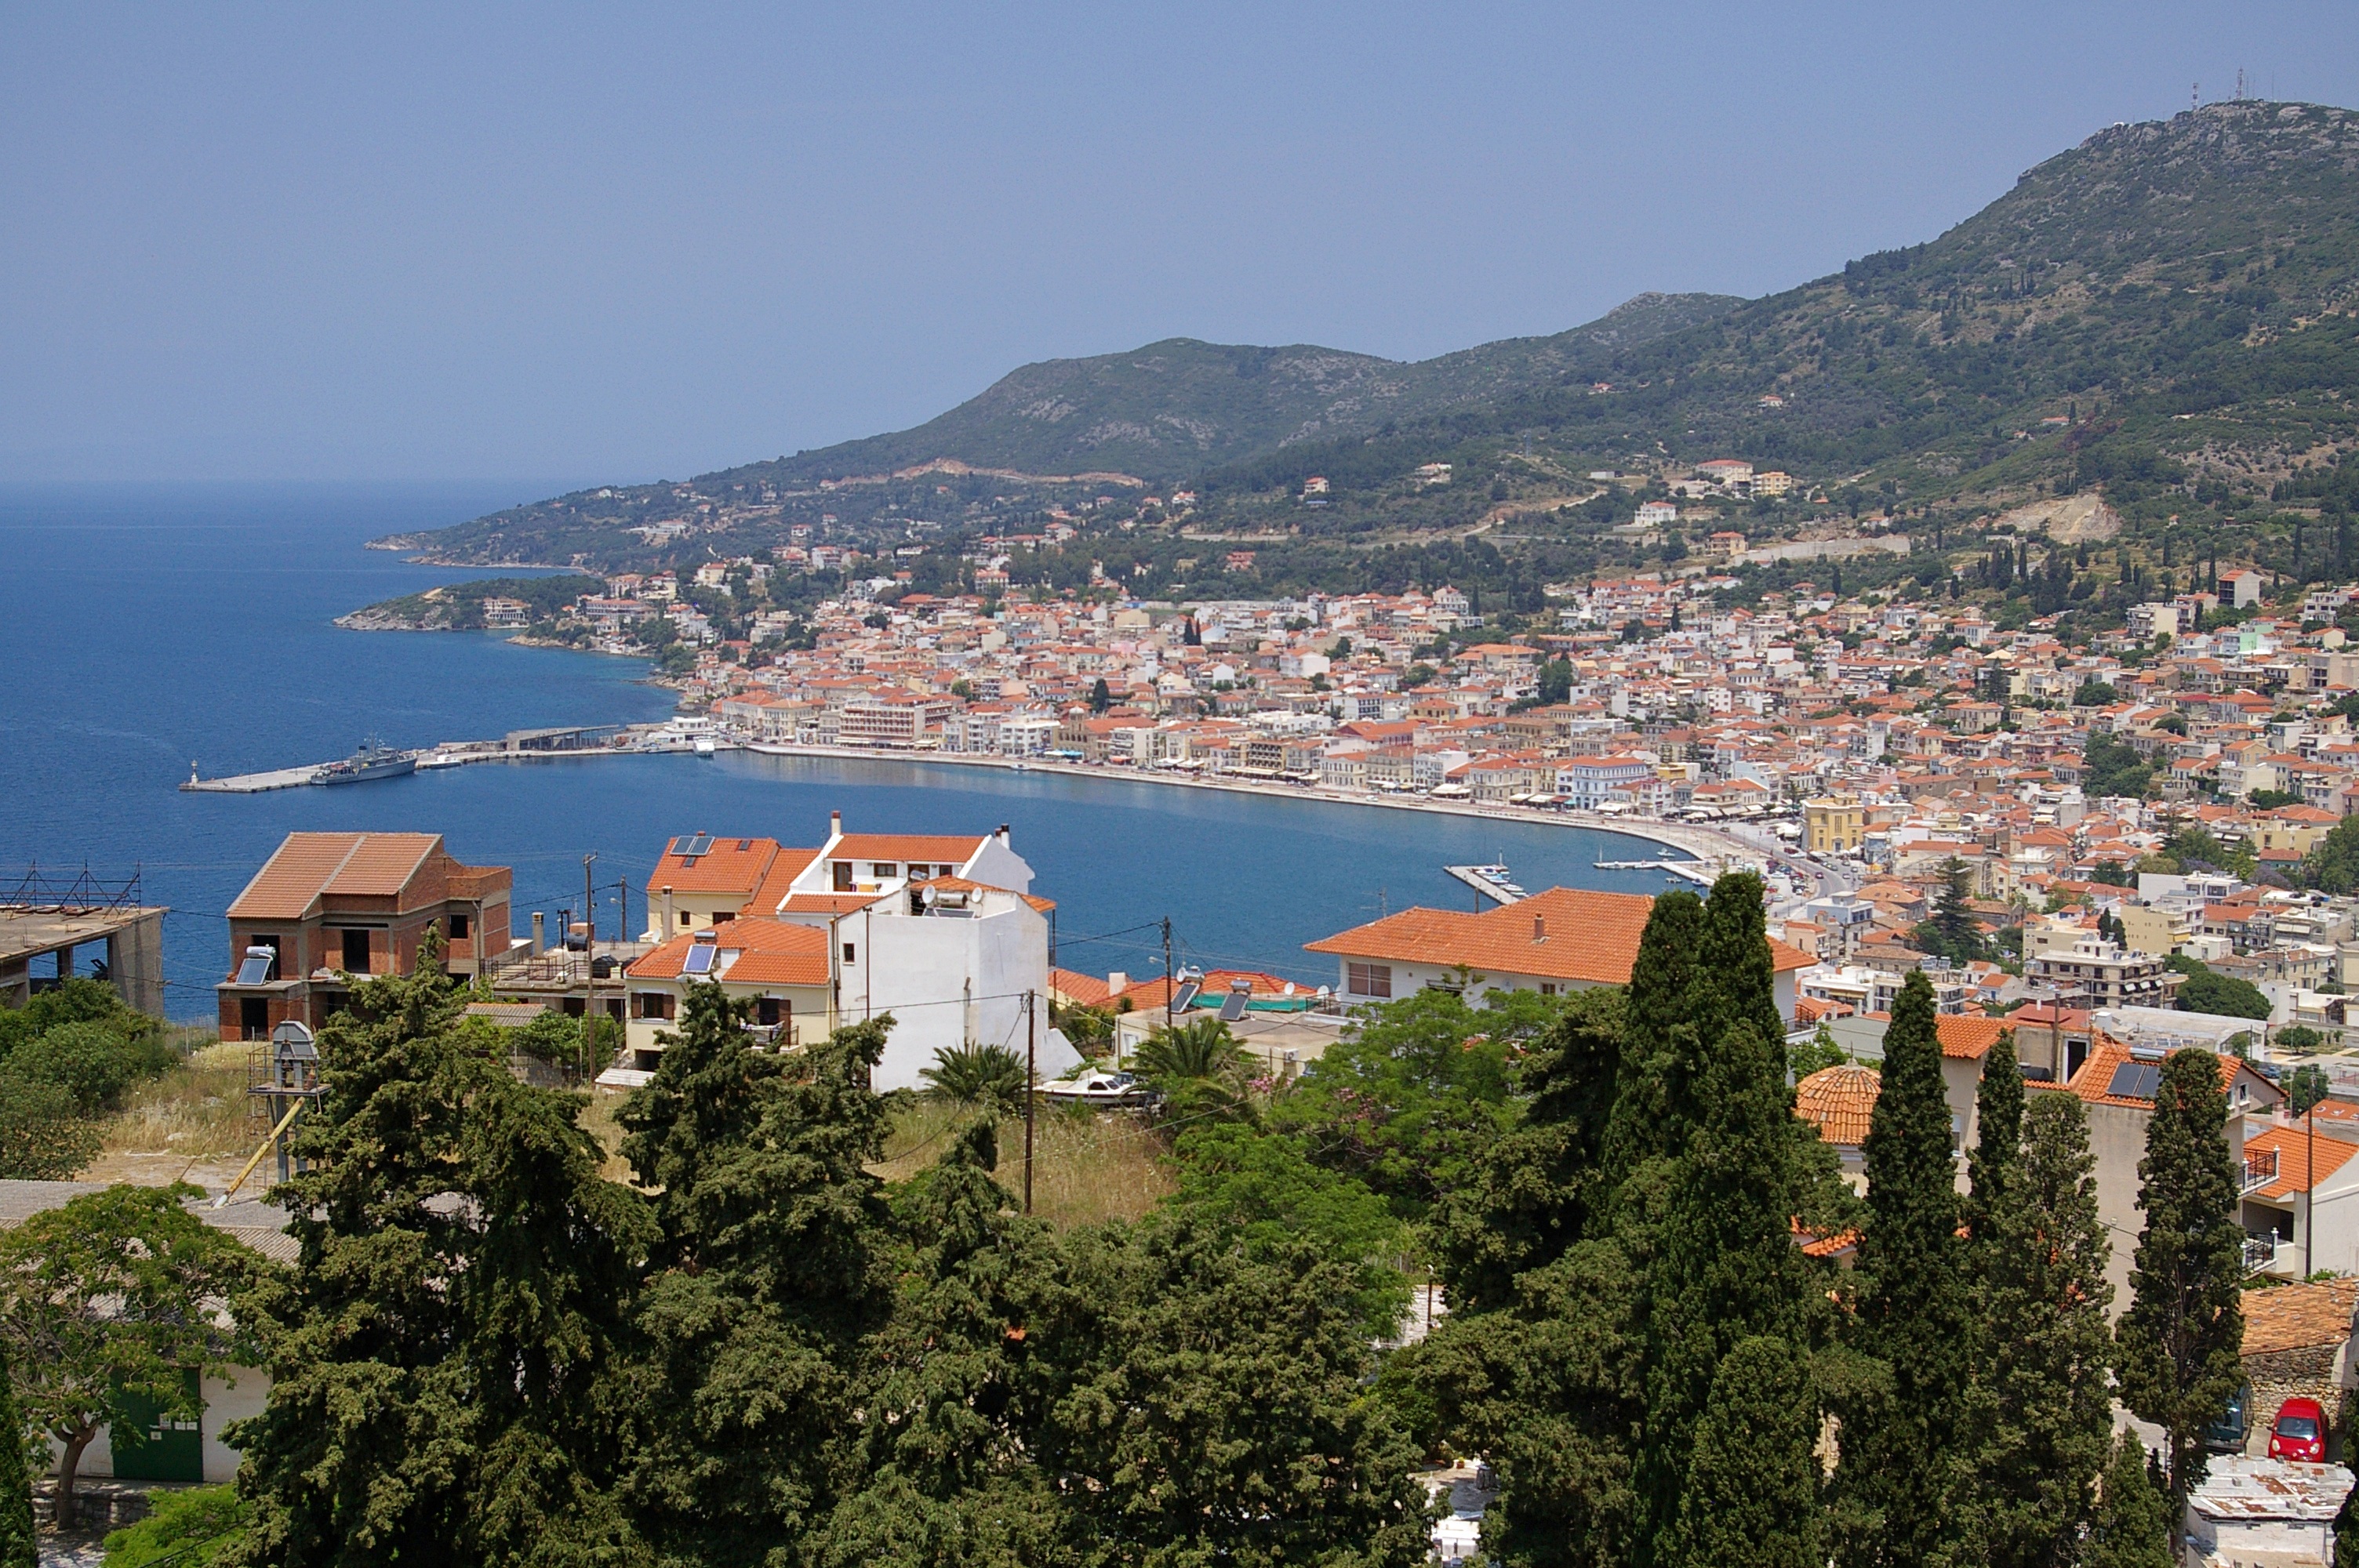
beach, landscape, sea, coast, water, nature, sky, town, view, panorama, summer, vacation, holiday, bay, island, blue, port, tourism, blue sky, clouds, mountains, outlook, greece, cape, aerial photography, samos